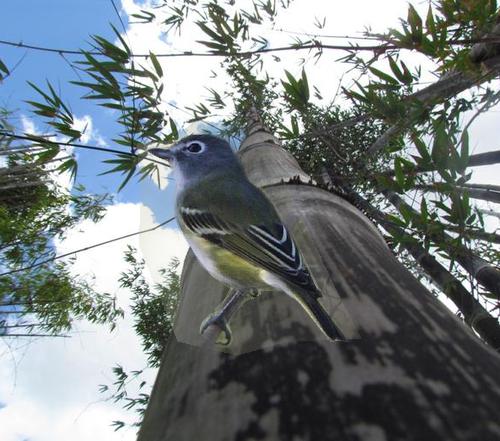
Bird species: Blue_headed_Vireo
Bird type: landbird
Background: land